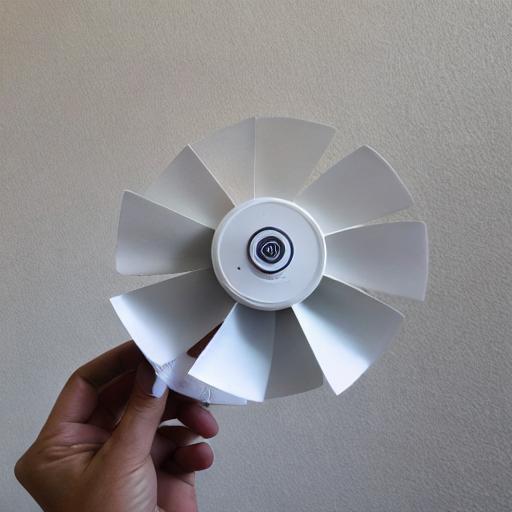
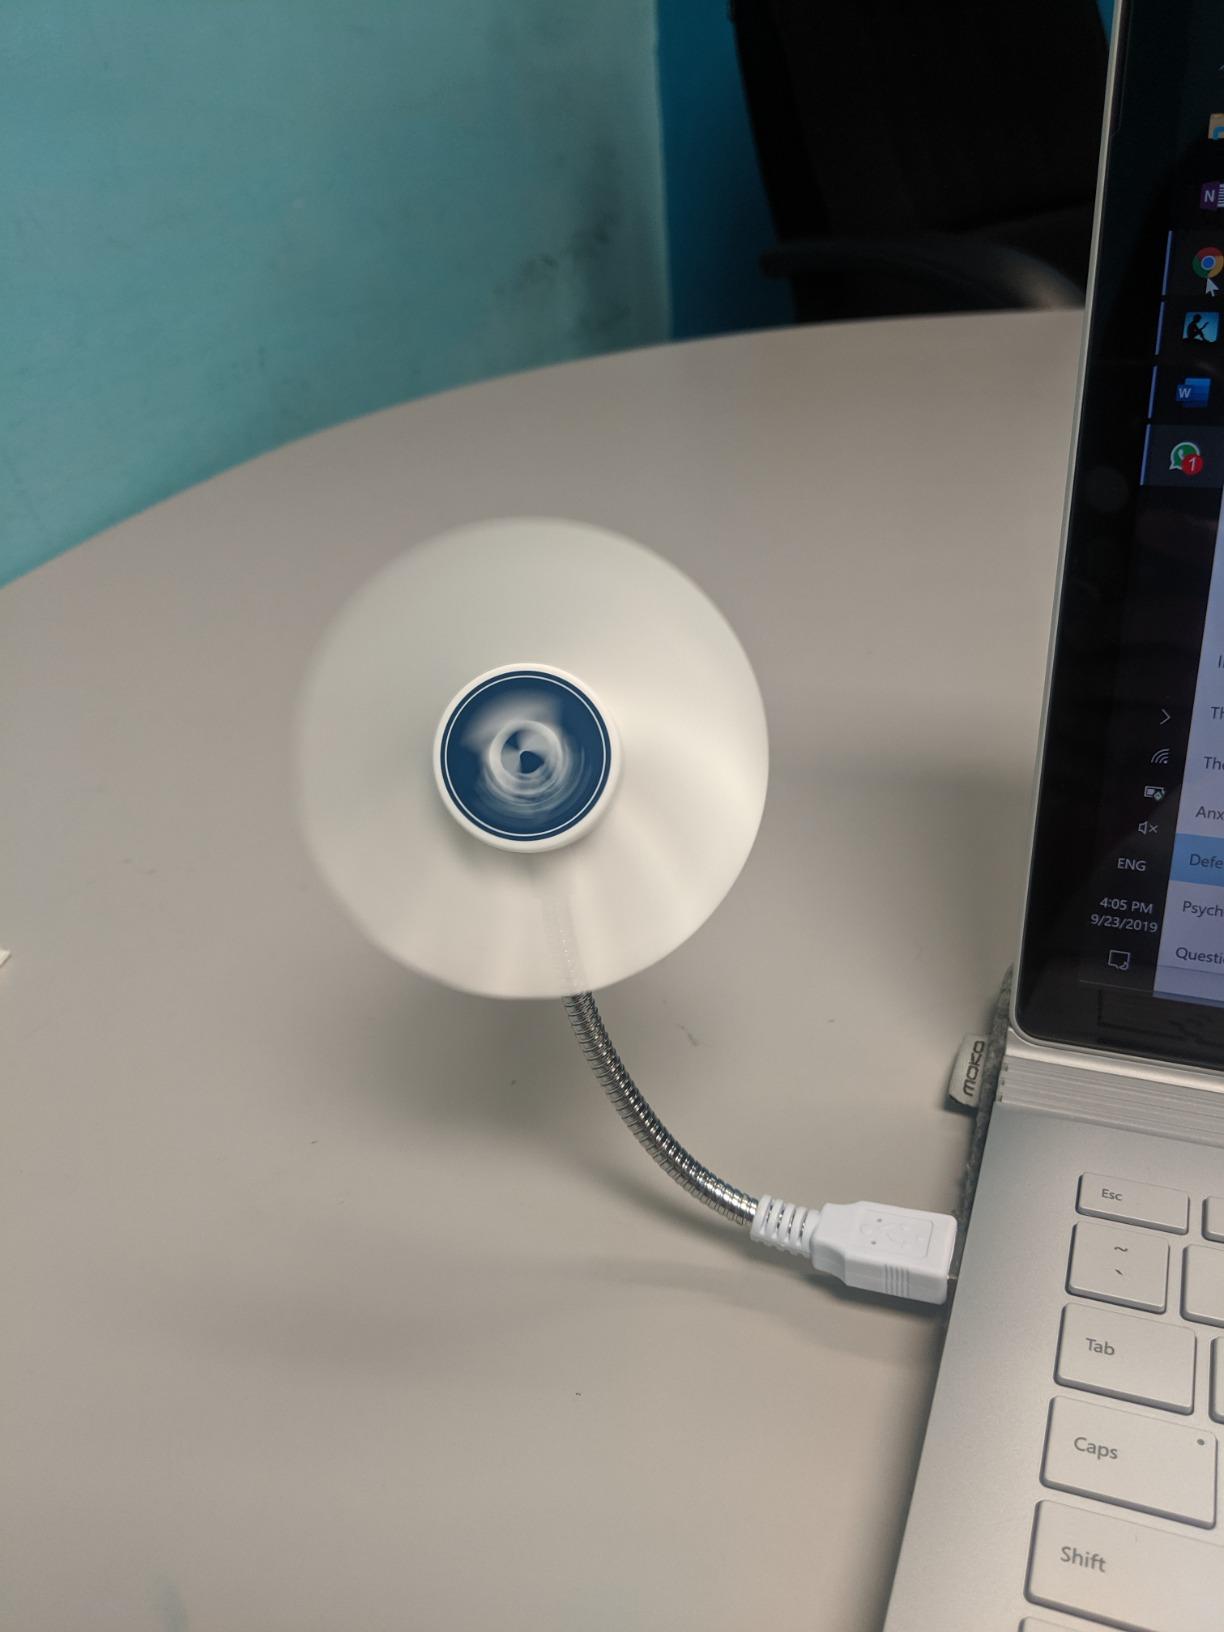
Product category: fan
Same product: no